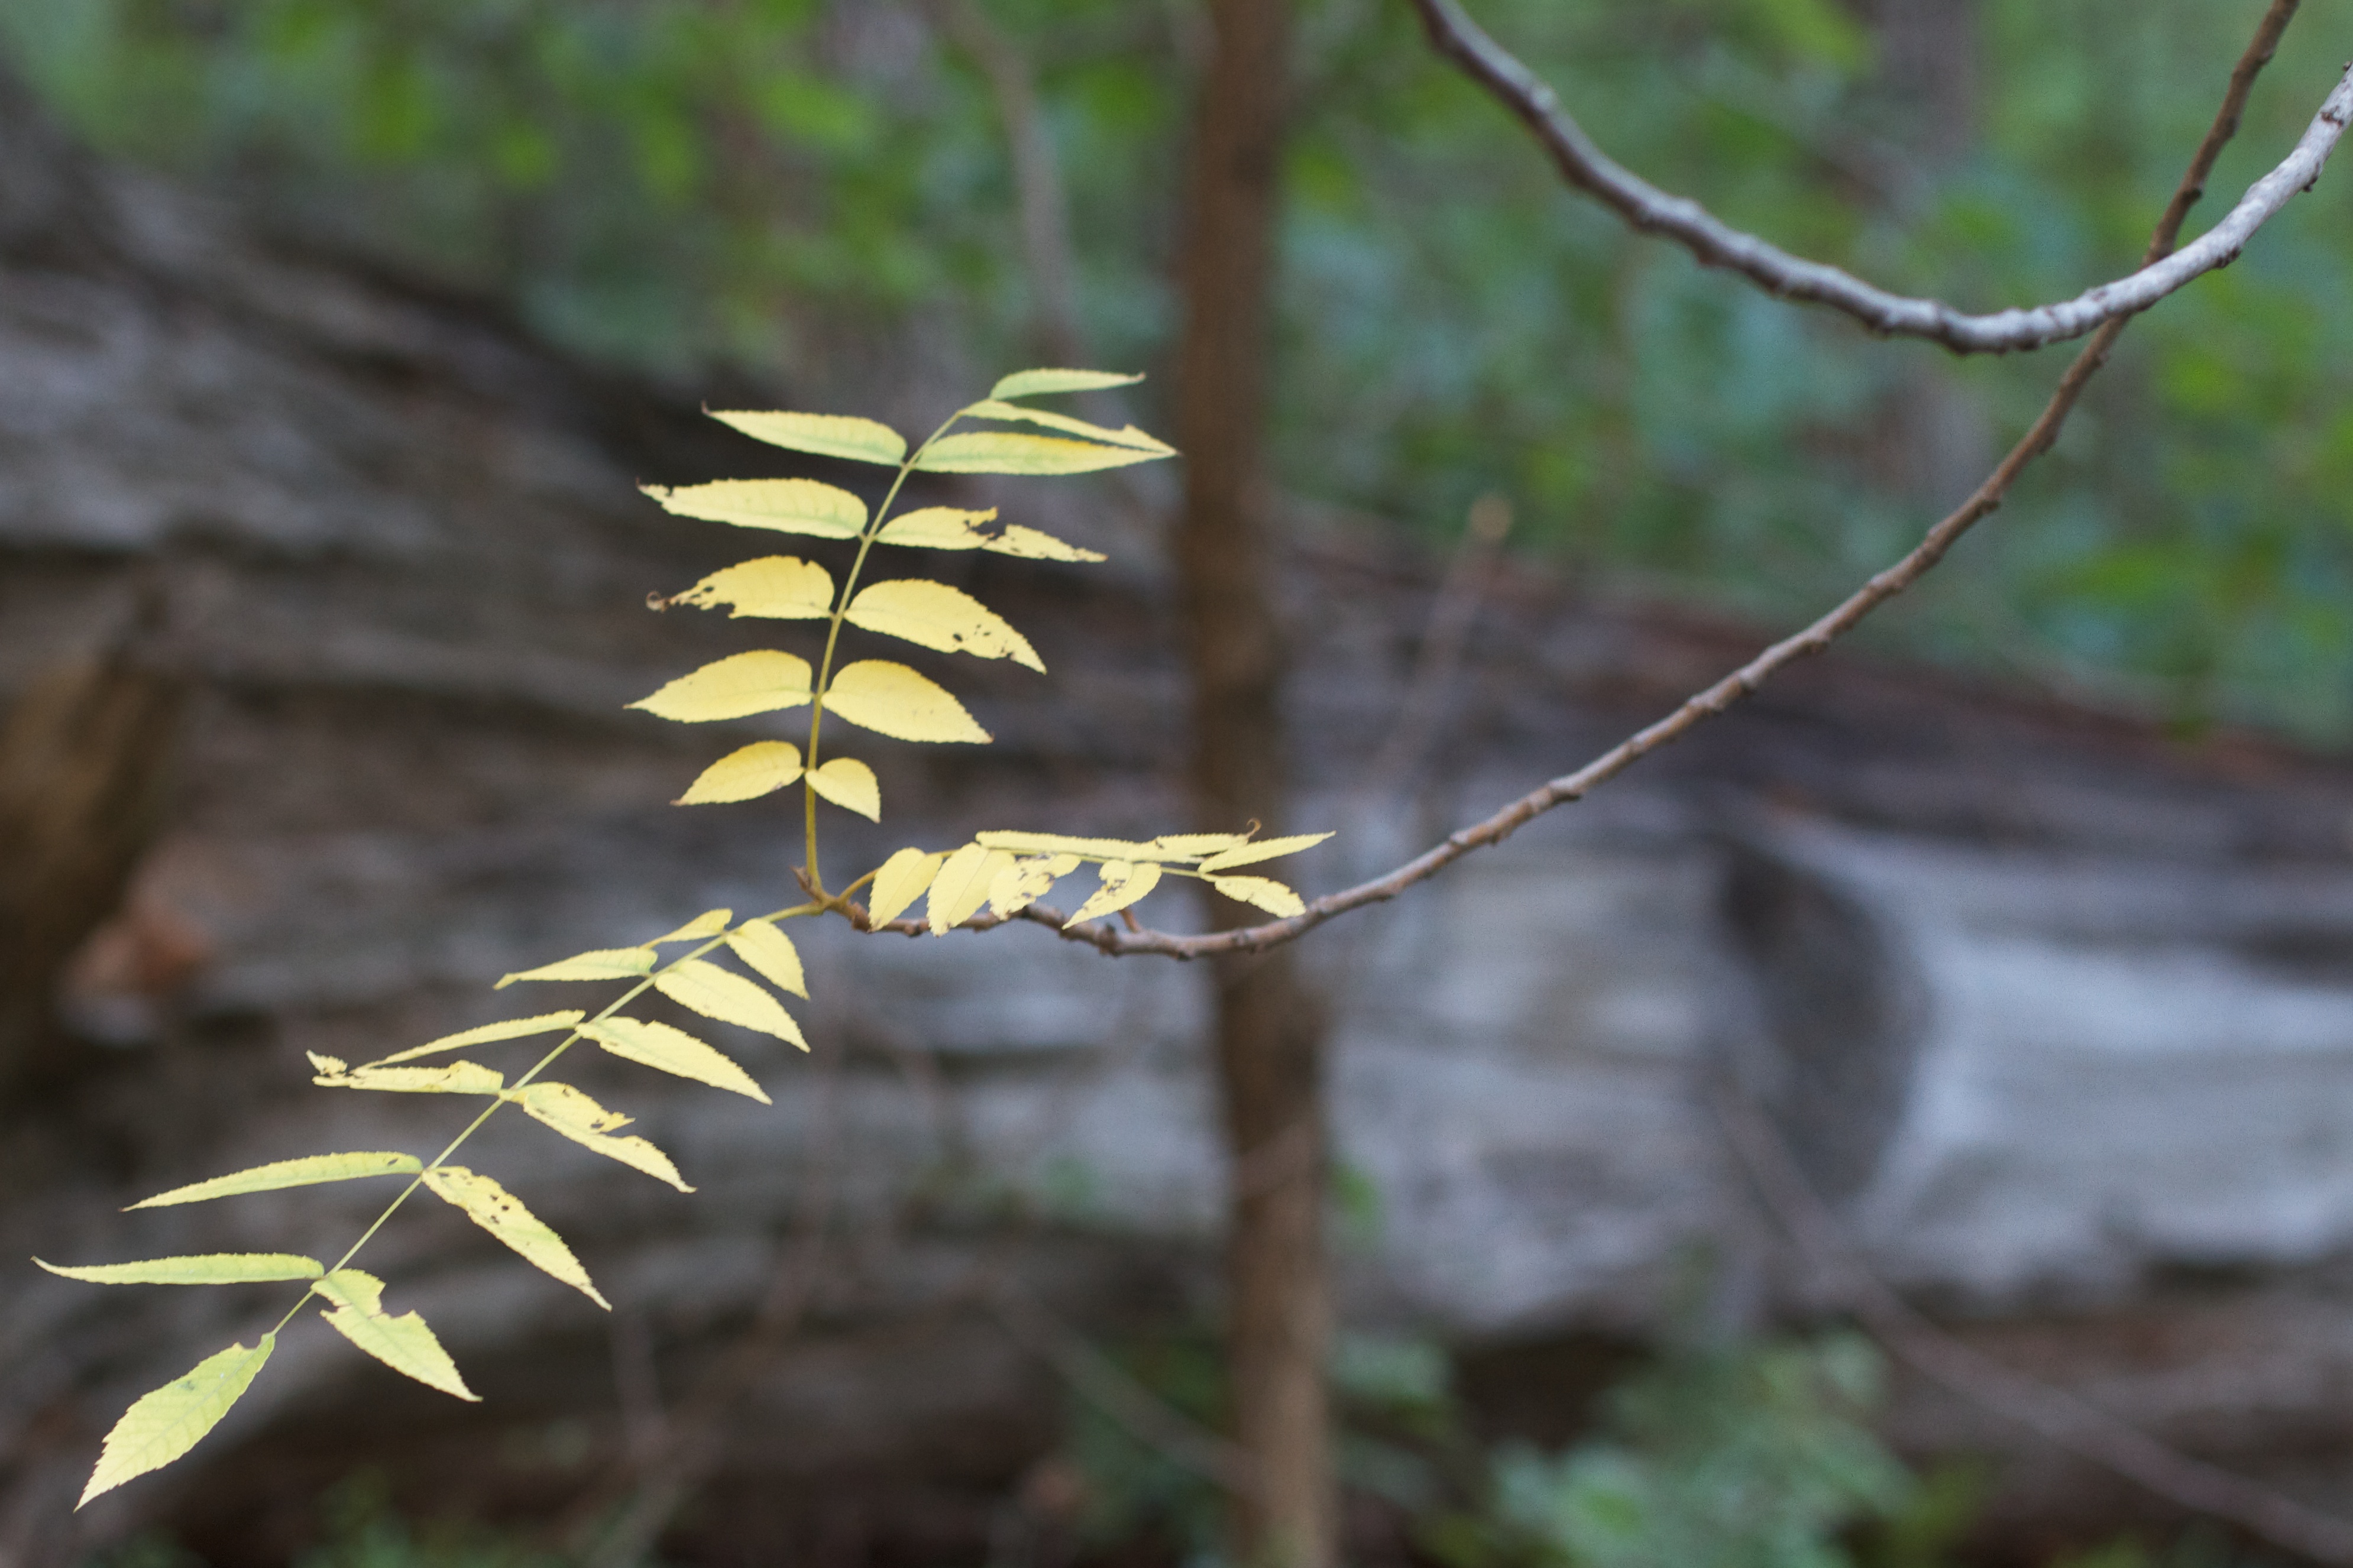
tree, nature, forest, grass, branch, plant, sunlight, leaf, flower, green, autumn, botany, yellow, flora, fauna, twig, wildflower, shrub, woodland, macro photography, flowering plant, plant stem, woody plant, land plant, thorns spines and prickles